Nathan Dougherty

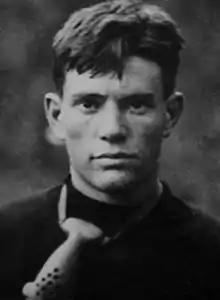
Dougherty with his nose protection around his neck

Nathan Washington "Big'n" Dougherty (March 23, 1886 – May 18, 1977) was an American college football player for the Tennessee Volunteers football team. He later became the Dean of the College of Engineering at the University of Tennessee and chairman of its Athletic Council. For this as well as his playing days Dougherty is "considered by many to be the founding father of UT Athletics." Dougherty was inducted into the College Football Hall of Fame in 1967, and was a unanimous choice for the "Associated Press" Southeast Area All-Time football team 1869–1919 era.